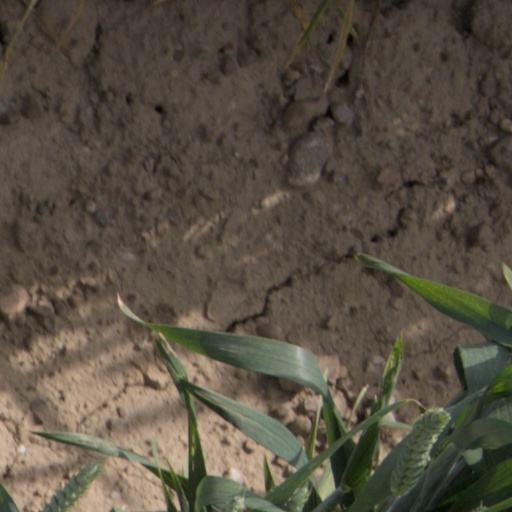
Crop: wheat